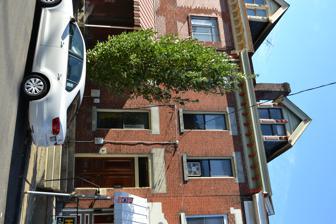
Building: Carol Peterson House
Country: United States of America
Year built: 1887
United States historic place Carol Peterson House U.S. Historic district Contributing property Pittsburgh Historic Designation The house in 2018 Location of the Carol Peterson House in Pittsburgh Location 172 46th St. Pittsburgh, Pennsylvania Coordinates 40°28′24.11″N 79°57′35.46″W / 40.4733639°N 79.9598500°W / 40.4733639; -79.9598500 Built 1886–1887 ; 138 years ago ( 1887 ) Architect Sylvanus W. McCluskey Part of Lawrenceville Historic District ( ID100004020 ) Designated CP July 8, 2019 The Carol Peterson House is located at 172 46th Street in the Lawrenceville neighborhood of Pittsburgh , Pennsylvania . The house was built in 1886–1887 in the Italianate architectural style, and is named after the architectural historian, Carol Peterson. History Prior to the construction of the Peterson House, in the mid-nineteenth century the ground was occupied by a mansion that stretched from Butler Street to the Allegheny River . The mansion was owned by Anna H. Irwin who died around the early 1880s. Following her death, her property was subdivided into building lots that fronted 46th Street. The lot which now stands at 172 46th Street was purchased by David Sisk on June 15, 1886. On September 24, 1886, David, and his wife Elizabeth, received a permit to commission construction for the two-story brick house. Records list Sylvanus W. McCluskey as both the building contractor and the architect for the house. The house was occupied by many different owners since that time, until in 2006 it was conveyed to Carol Peterson. Carol Peterson was an architectural historian whose writings and work contributed to Pittsburgh’s historiography , and advanced historic preservation of the city’s resources. Peterson lived at 172 46th Street for nearly 16 years, and this is where she wrote the majority of her works. Peterson passed away in December 2017 after a seven year battle with breast and lung cancer , at the age of 58. Peterson’s works include her Pittsburgh House Histories, which detailed the histories of nearly 2,000 individual houses in the Pittsburgh area. She also co-authored Allegheny City: A History of Pittsburgh’s North Side with the late former Pittsburgh Steelers owner Dan Rooney . She also made numerous other important contributions to recognizing and preserving Pittsburgh’s history, and received many civic, professional, and preservation awards for her works. Her house was nominated in March 2018 to become a City Historic Landmark by Preservation Pittsburgh . Architecture The house was designed by architect Sylvanus McCluskey in the Italianate architectural style. The examples of the Italianate style can be seen with the symmetry of the primary façade, the one-over-one double-hung windows, and the stone lintels that are flush with the brick façade. In the interior, the four-panel doors with porcelain knobs, the flared newel posts and spindles, the non-symmetrical door and window trim, and the marble and wood mantels with arched openings all are characteristics of Italianate architecture. This style of architecture was made popular through the published works of architect Andrew Jackson Downing in the mid-1880s. Italianate architecture is relatively common throughout Pittsburgh, but the Peterson House maintains a high degree of integrity that is representative of the Lawrenceville row house archetype. References